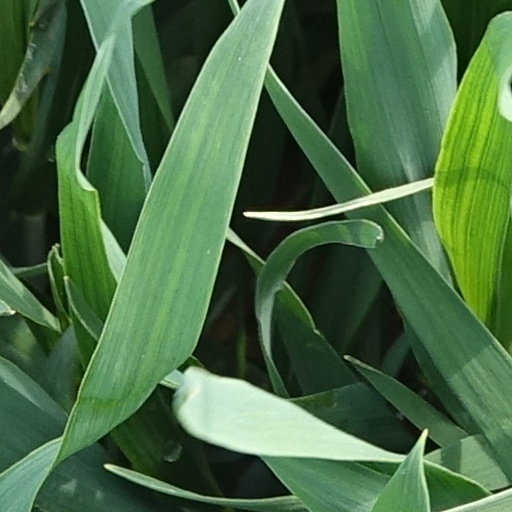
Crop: wheat